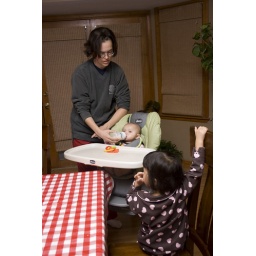
Paige's 1st bottle in her high chair at home 03